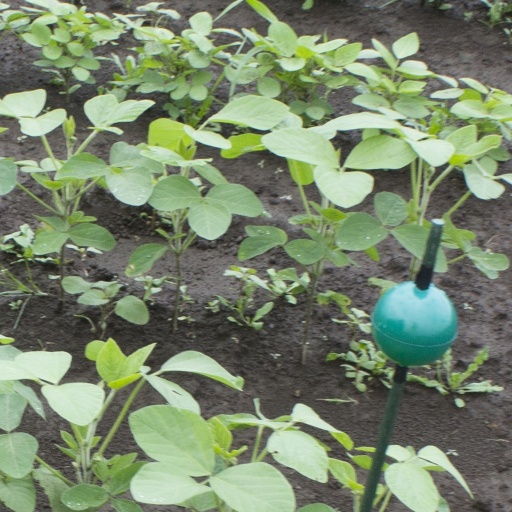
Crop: soybean